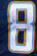
Number: 8